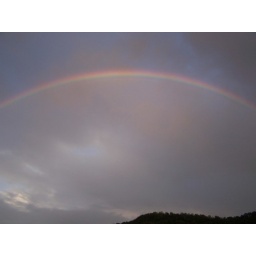
Double rainbow in the southeastern sky at our house